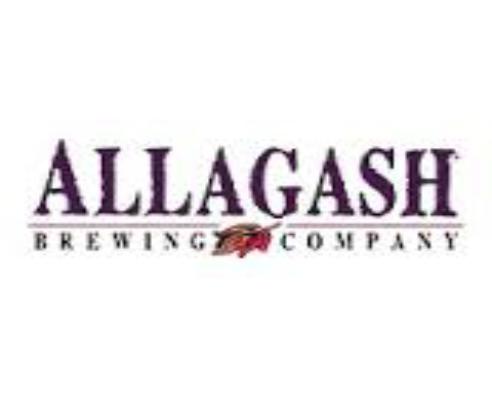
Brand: Allagash
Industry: Food